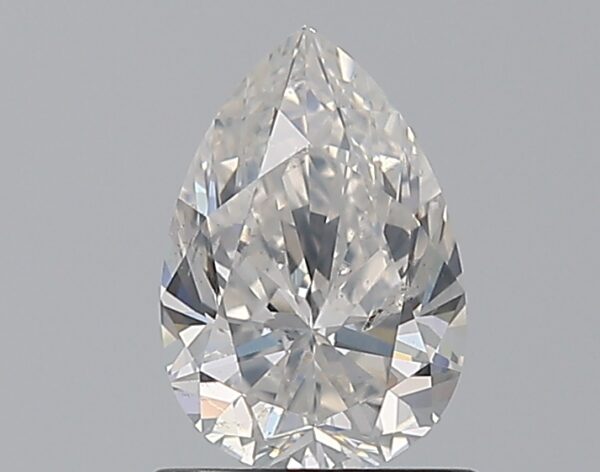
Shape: pear
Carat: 1
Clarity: SI2
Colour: F
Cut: VG
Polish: EX
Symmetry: VG
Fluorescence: N
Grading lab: GIA
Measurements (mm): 8.15 x 5.49 x 3.55